Asander

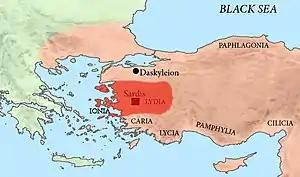
Asander was Hellenistic satrap of Lydia, and later Caria.

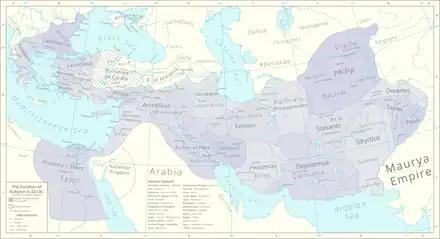
Allocation of satrapies at the Partition of Babylon, following Diodorus Siculus

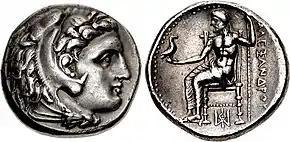
Coin of Philip III Arrhidaios, struck under Asandros as satrap of Caria in Miletus circa 323-319 BC, in the name and types of Alexander the Great.

Asander or Asandros (lived 4th century BC) was the son of Philotas and brother of Parmenion and Agathon. He was a Macedonian general under Alexander the Great, and satrap of Lydia from 334 BC as well as satrap of Caria after Alexander's death. During Alexander's reign Asander's position suffered for a period following Parmenion's execution, he was sent to Media to gather reinforcements during this time, and a year later was sent to Bactra.